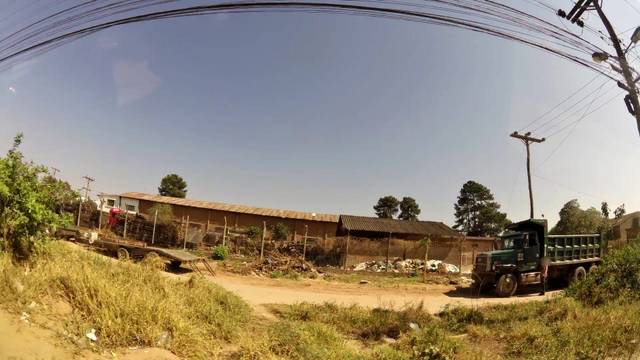
Region: Bolivia
Coordinates: -17.758, -63.142